McLaren F1

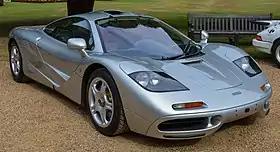
McLaren F1 chassis #063, built in 1997

The McLaren F1 is a sports car that was the first type approved road-going sportscar manufactured by British Formula One team McLaren. It was the last road-legal, series-produced sportscar to win the 24 Hours of Le Mans race outright, as well as being recognised as the world's fastest 'production car' when launched. The original concept, by leading technical designer Gordon Murray, convinced then head of McLaren Ron Dennis, to support McLaren leaping into manufacturing road-going sportscars. Car designer Peter Stevens was hired to do the car's exterior and interior styling.